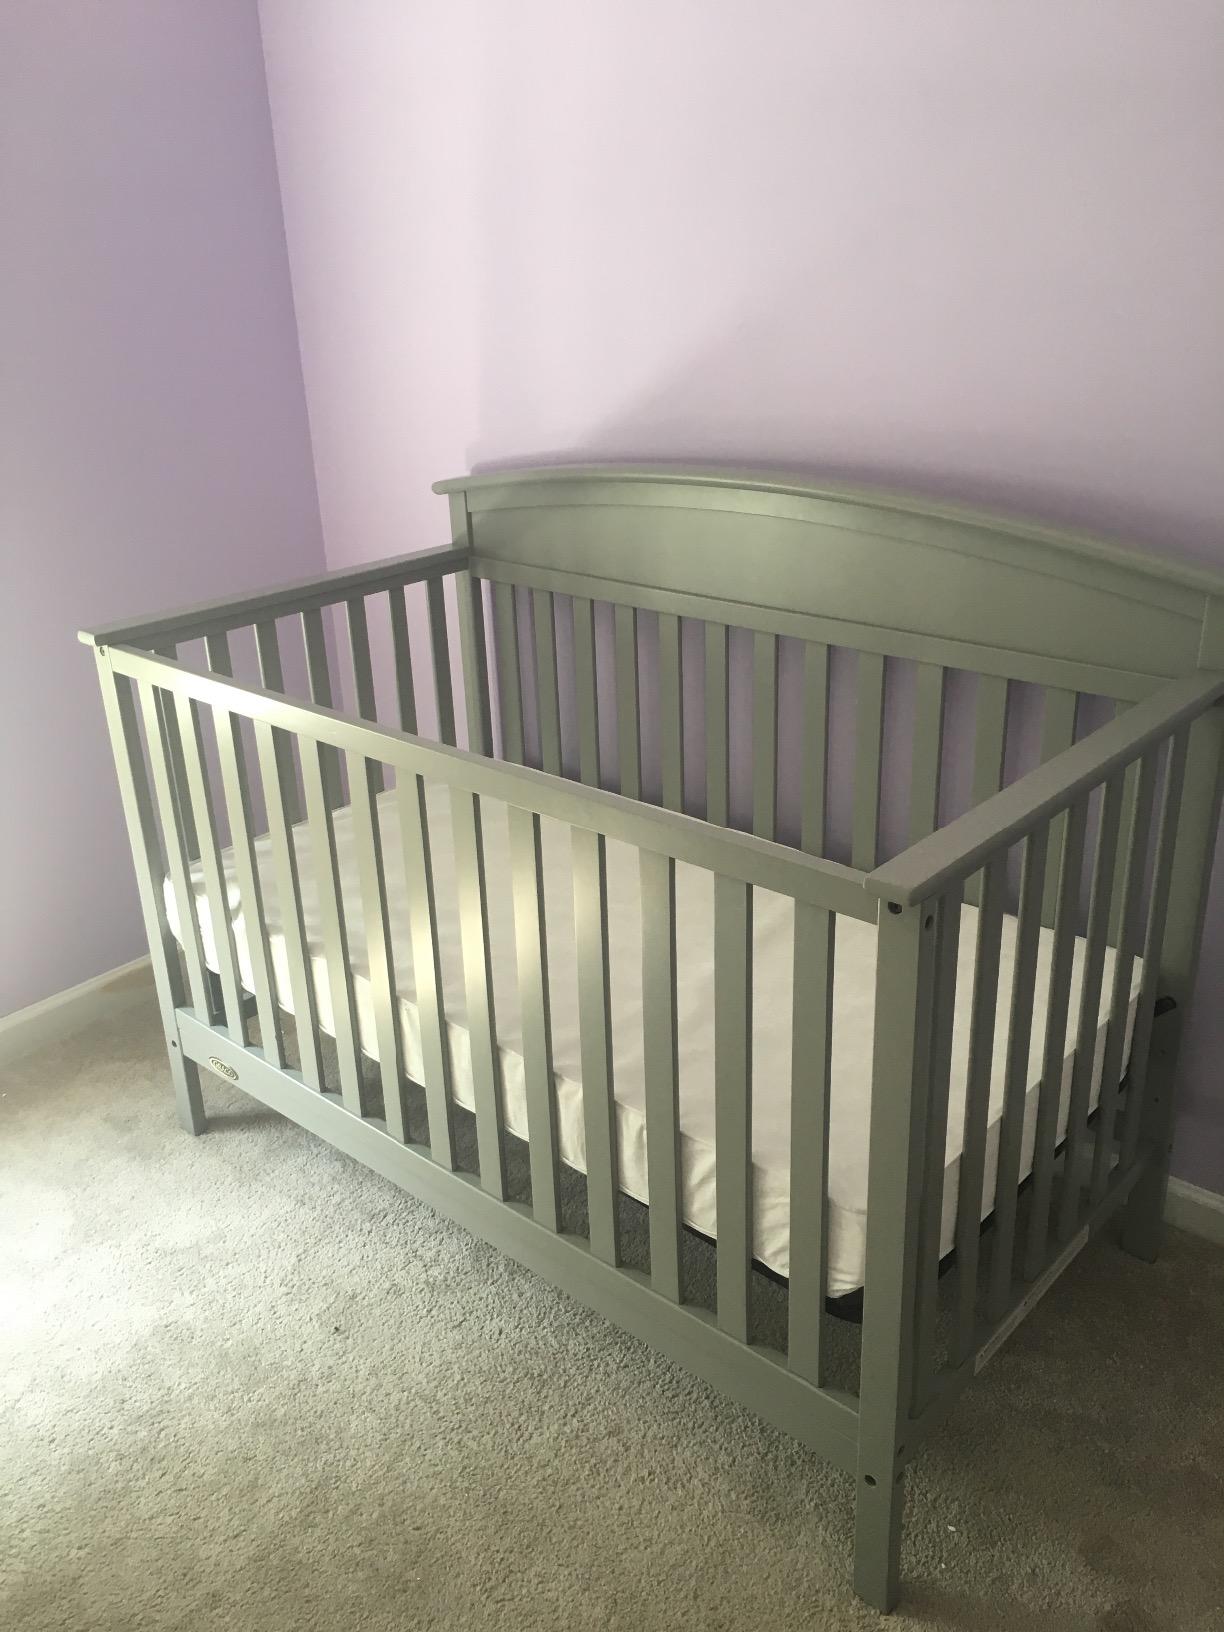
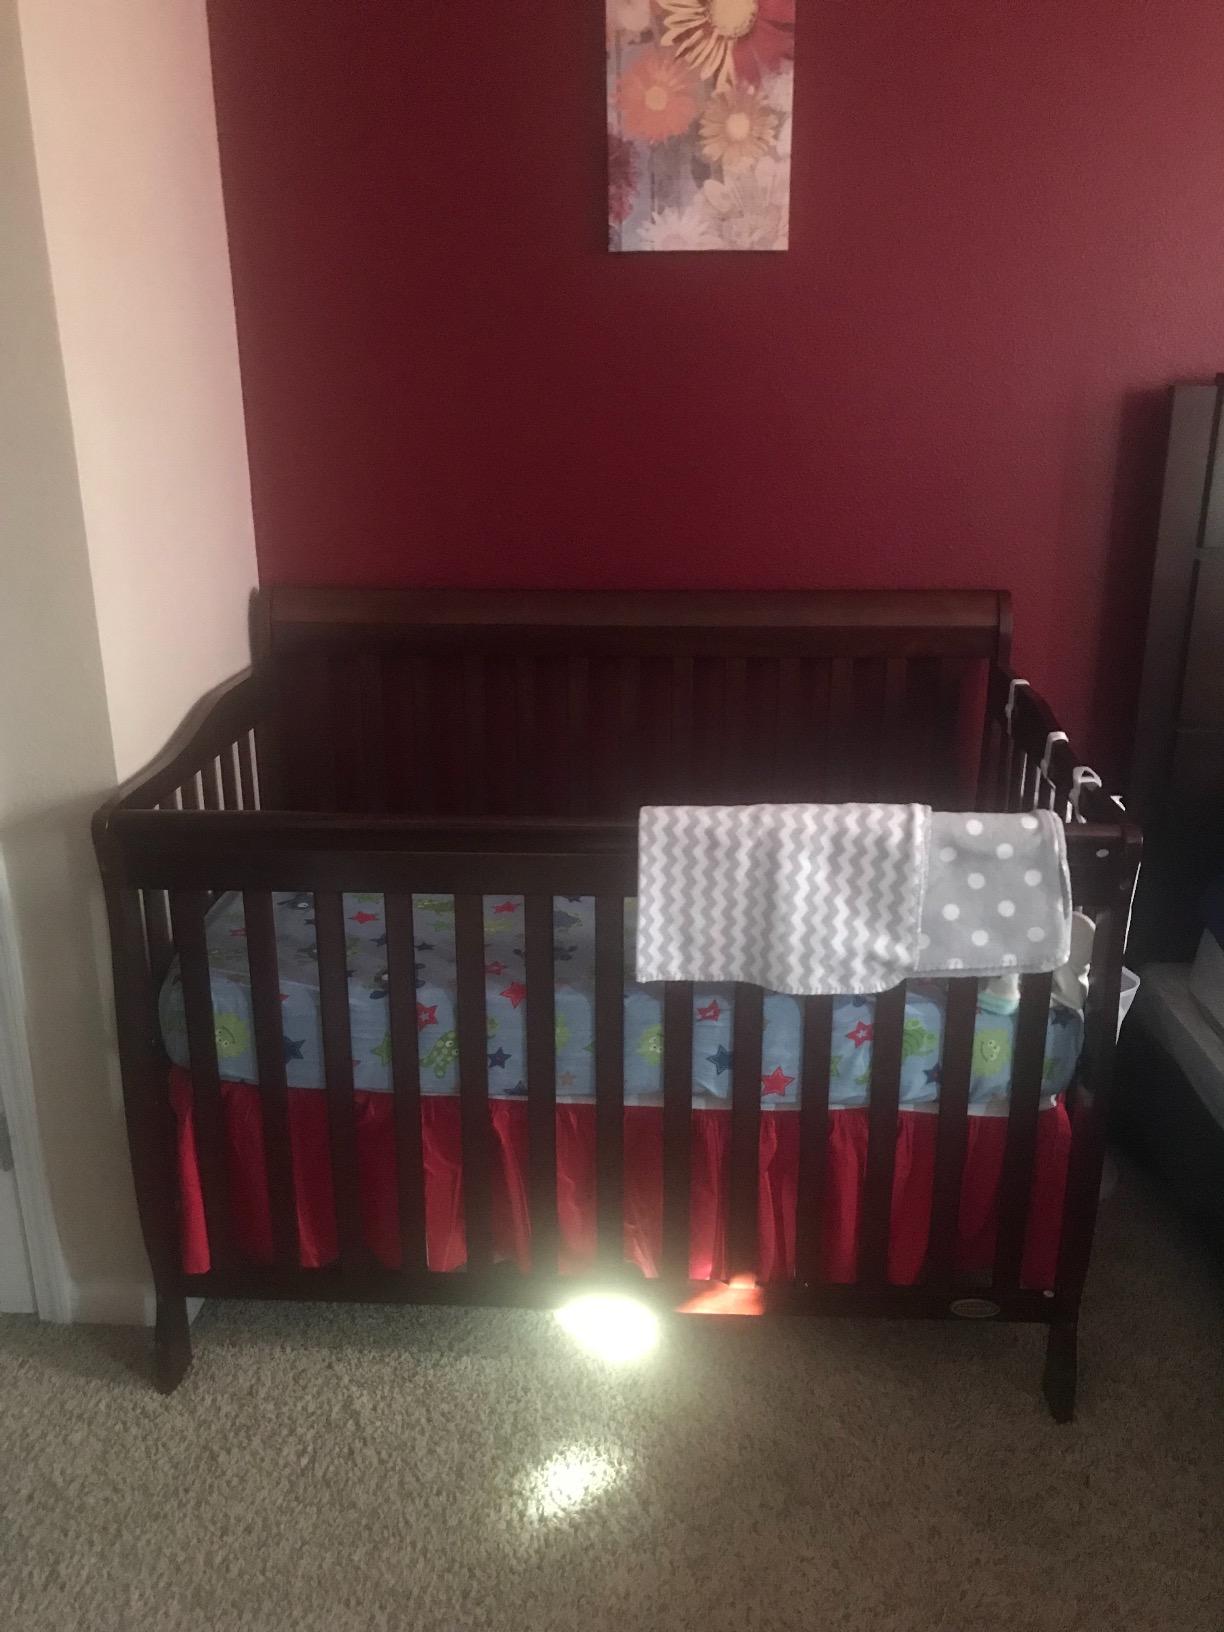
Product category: products_crib
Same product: no